Majestic-class battleship

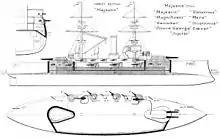
Right elevation, deck plan, and hull section as depicted in Brassey's Naval Annual 1902; the shaded areas represent the ship's armour protection.

The "Majestic"s were long between perpendiculars and long overall. They had a beam of and a draught of . They displaced up to at full combat load. The ships had a freeboard of forward, amidships, and aft. Their hulls were divided into numerous watertight compartments, with 72 compartments inside the armoured citadel and 78 outside it. A double bottom extended for much of the length of the hull. They were fitted with two pole masts, each with two fighting tops. Except for "Caesar", "Hannibal", and "Illustrious", they had a new design in which the bridge was mounted around the base of the foremast behind the conning tower to prevent a battle-damaged bridge from collapsing around the tower.